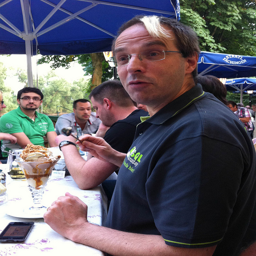
A man with dessert in front of him, looking to his left.
A man that is sitting at a table.
there are many men sitting outside at a table eating
A man with a playful look standing by a dessert.
A man sitting at a table looks in surprise at someone.